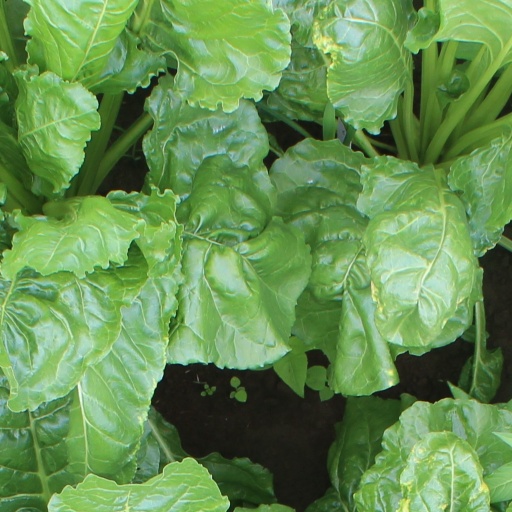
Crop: sugar beet